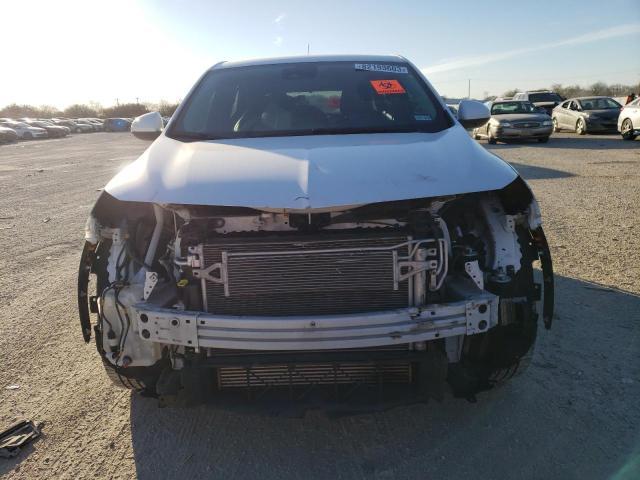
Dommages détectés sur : pare-choc avant, feu avant droit, feu avant gauche, capot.
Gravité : majeur